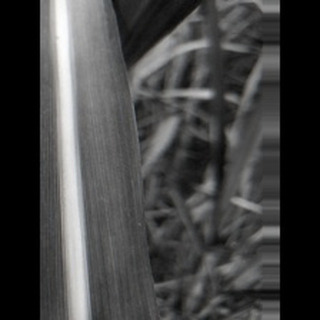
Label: sugarcane_yellow_leaf_disease